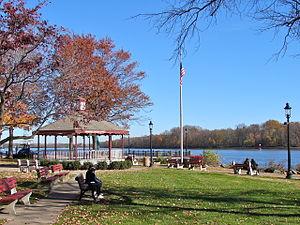
Bristol est un borough localisé dans le comté de Bucks, en Pennsylvanie, 23 milles au nord-est de Philadelphie à l'opposé de Burlington, N.J. sur le Delaware. Bristol a été incorporé en 1720. 7 104 individus ont vécu à Bristol en 1900; 9 256 en 1910; 10 273 en 1920 et 11 895 en 1940. La population était de 9 726 en 2010.